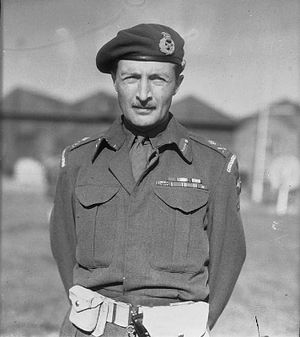
Frederick Browning
Browning som leder af det luftbårne korps
Sir Frederick Arthur Montague Browning GCVO, KBE, CB, DSO var en britisk officer, olympiadedeltager og general under 2. verdenskrig. Hans mest berømte opgave var som næstkommanderende i 1. Luftbårne allierede Armé under Operation Market Garden. Han havde kælenavnet "Boy" Browning. Han var også gift med forfatteren Daphne du Maurier.